Barrington Historic District

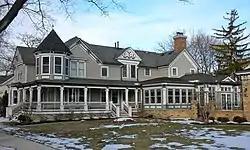
House in the district in Cook County

The Barrington Historic District is a historic district in Barrington, Illinois. The district encompasses a residential area in southwest Barrington and is roughly bounded by the Chicago and Northwestern Railway tracks to the north, Dundee Avenue to the west, E. Hillside and W. Coolidge Streets to the south, and S. Spring and S. Grove Streets to the east. The large majority of the district is in Cook County, but about one square block is in Lake County, Illinois.